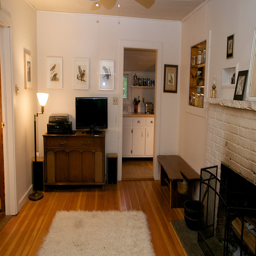
A living room with a fire place and hard wood flooring.
A home den room with wood floors, plush throw rug in middle, fireplace and fireplace screen, framed pictures on walls, cabinet with television and speakers on either side, a bench, floor lamp, built into wall shelves, and doorway to kitchen area.
A space filled with entertainment devices, furniture, and sitting area in a home.
There is a white shaggy rub on the floor near the fireplace.
A room that has wooden floors and several pictures on the walls.